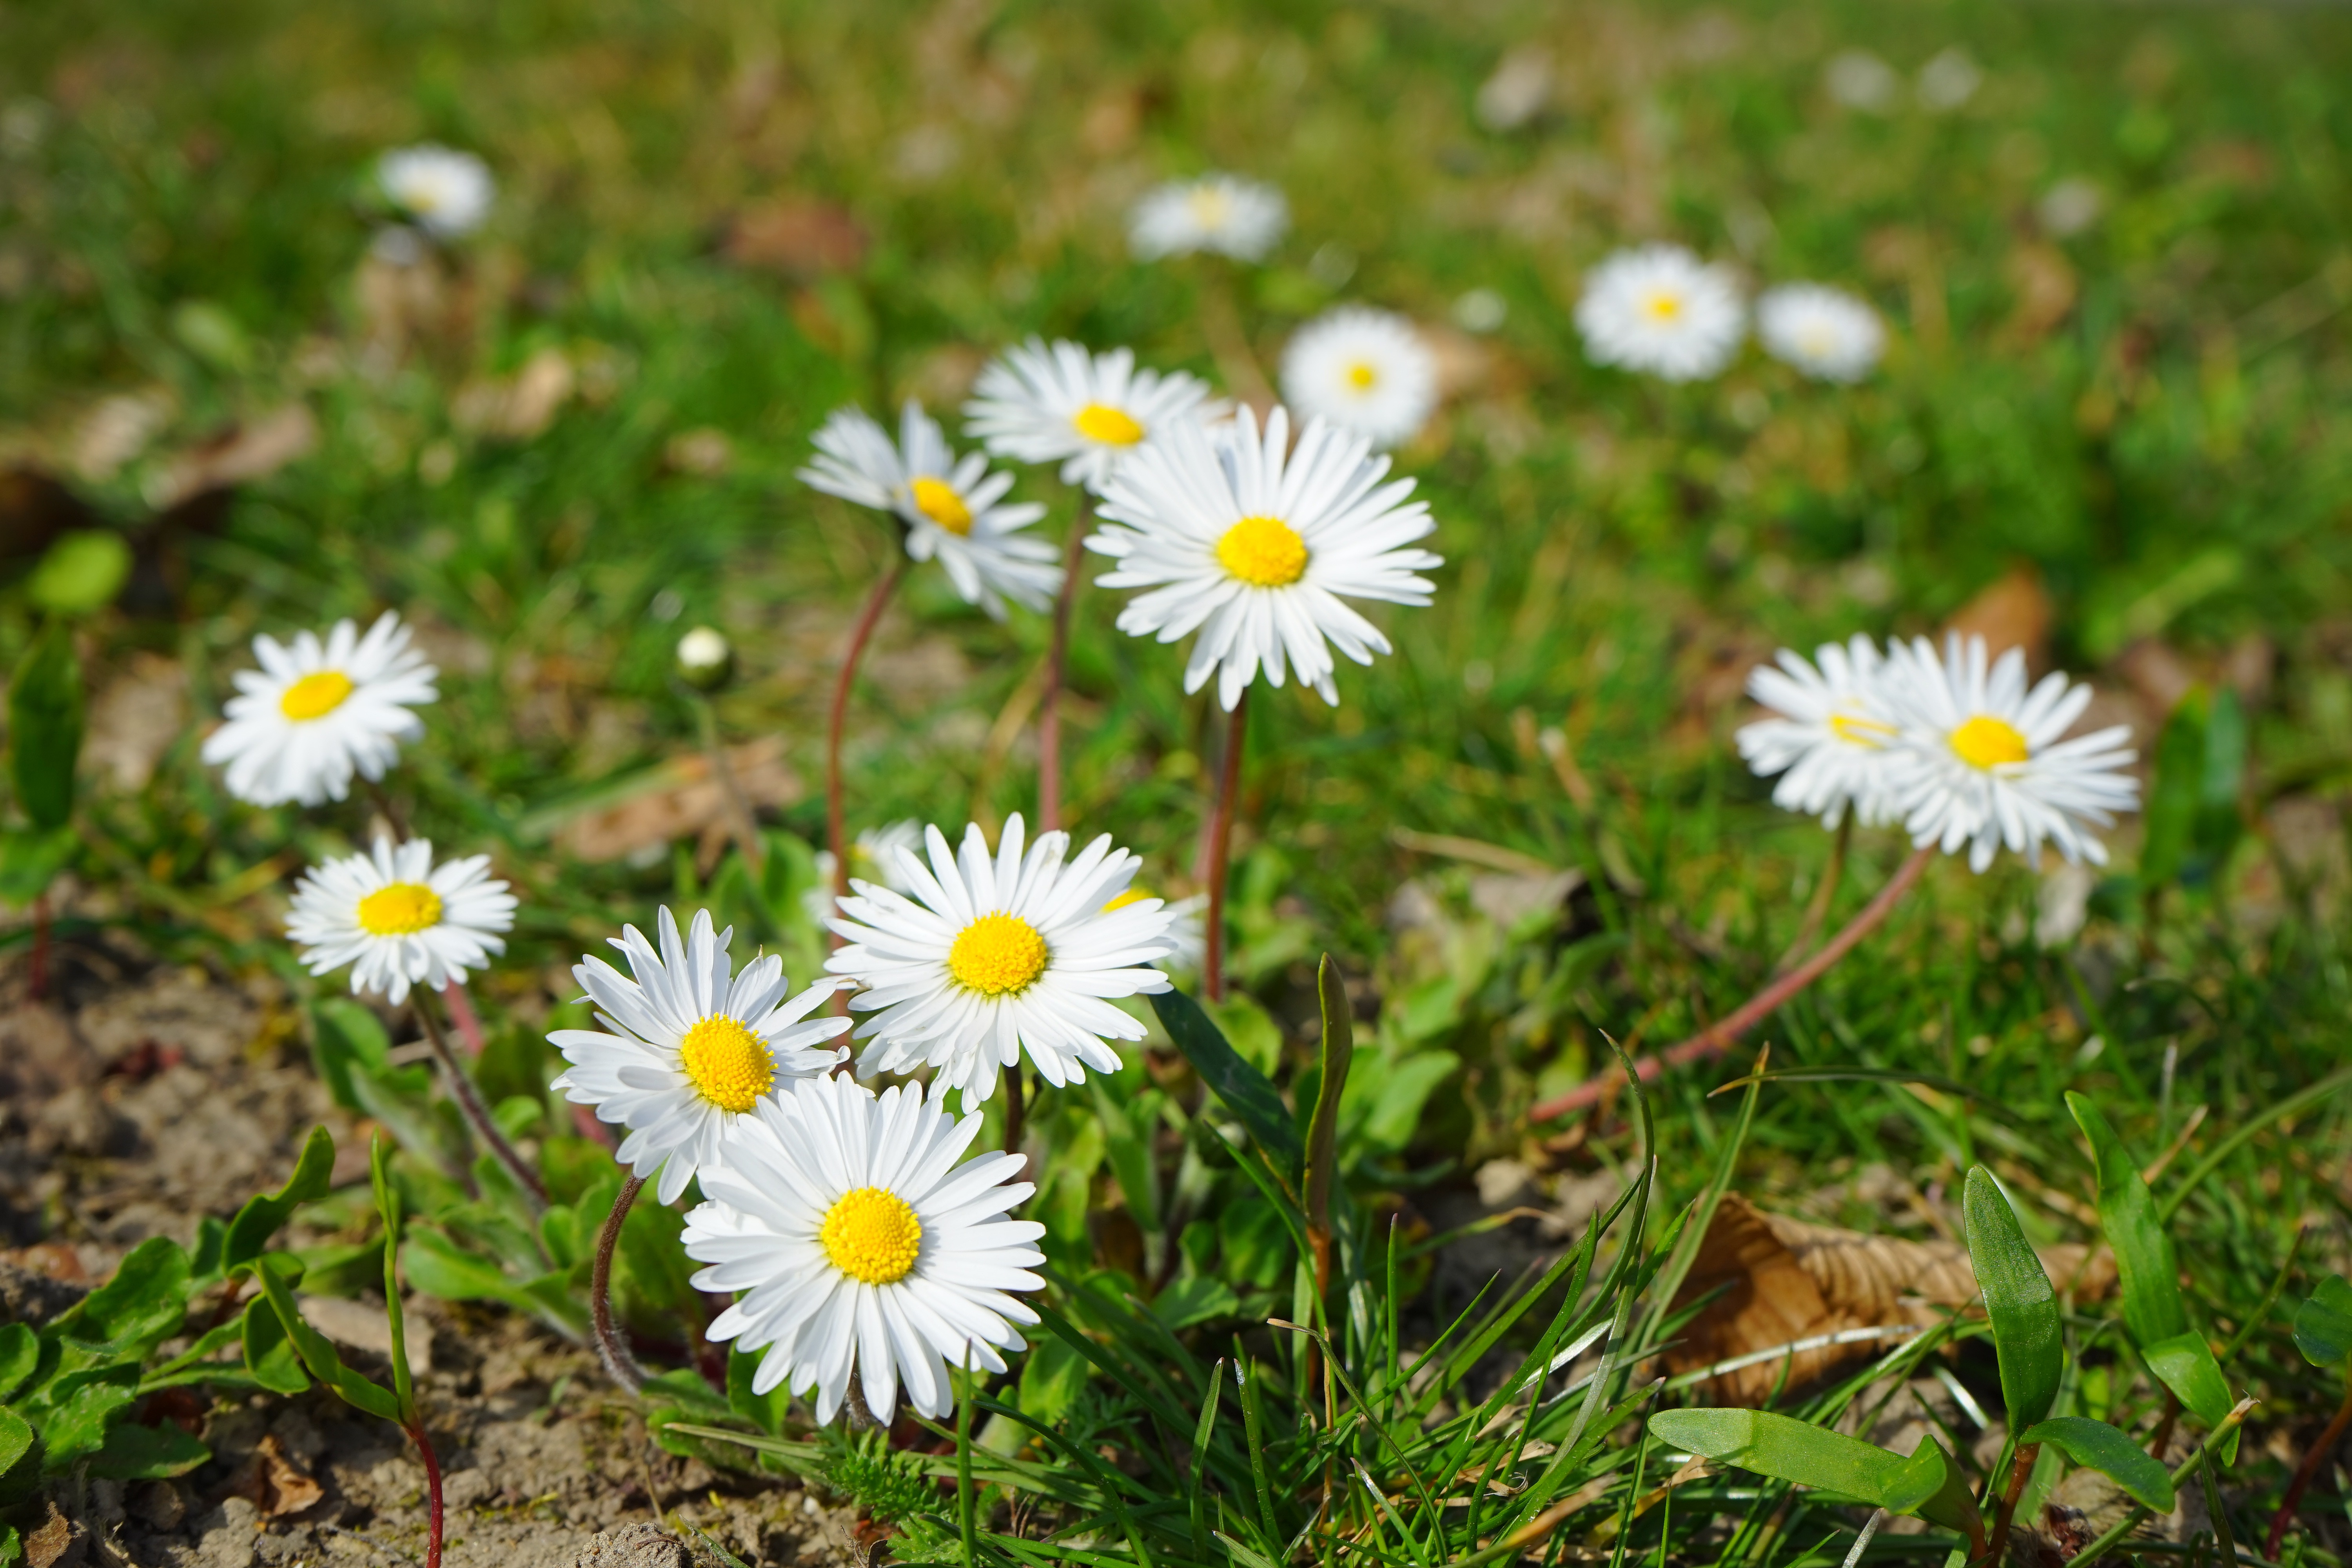
nature, grass, blossom, plant, white, field, lawn, meadow, flower, petal, bloom, daisy, green, herb, botany, flora, wildflower, asteraceae, rush, composites, medicinal plant, fodder plant, flowering plant, yellow white, daisy family, herbaceous plant, lawn flower, tausendsch n, little daisy, oxeye daisy, monatsroeserl, the asteraceae family, multiannual daisy, bellis philosophy, m p, grass plant, land plant, chamaemelum nobile, marguerite daisy